Nefertiti

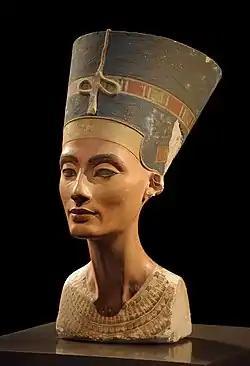
The bust of Nefertiti from the Egyptian Museum of Berlin collection, currently in the Neues Museum

Nefertiti was a queen of the 18th Dynasty of Ancient Egypt, the great royal wife of Pharaoh Akhenaten. Nefertiti and her husband were known for their radical overhaul of state religious policy, in which they promoted the earliest known form of monotheism, Atenism, centered on the sun disc and its direct connection to the royal household. With her husband, she reigned at what was arguably the wealthiest period of ancient Egyptian history. After her husband's death, some scholars believe that Nefertiti ruled briefly as the female pharaoh known by the throne name, Neferneferuaten and before the ascension of Tutankhamun, although this identification is a matter of ongoing debate. If Nefertiti did rule as pharaoh, her reign was marked by the fall of Amarna and relocation of the capital back to the traditional city of Thebes.